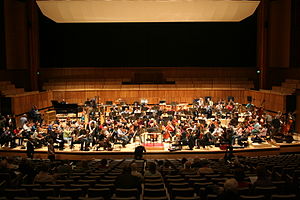
London Philharmonic Orchestra
London Philharmonic Orchestra
London Philharmonic Orchestra, er et britisk orkester, med tilhold i Royal Festival Hall, London. LPO blev etableret i 1932 af Thomas Beecham. Orkesteret blev selvstyret i 1939.